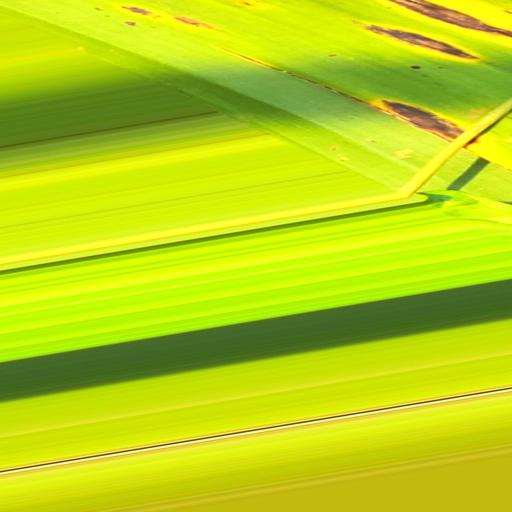
Label: yellow_sigatoka